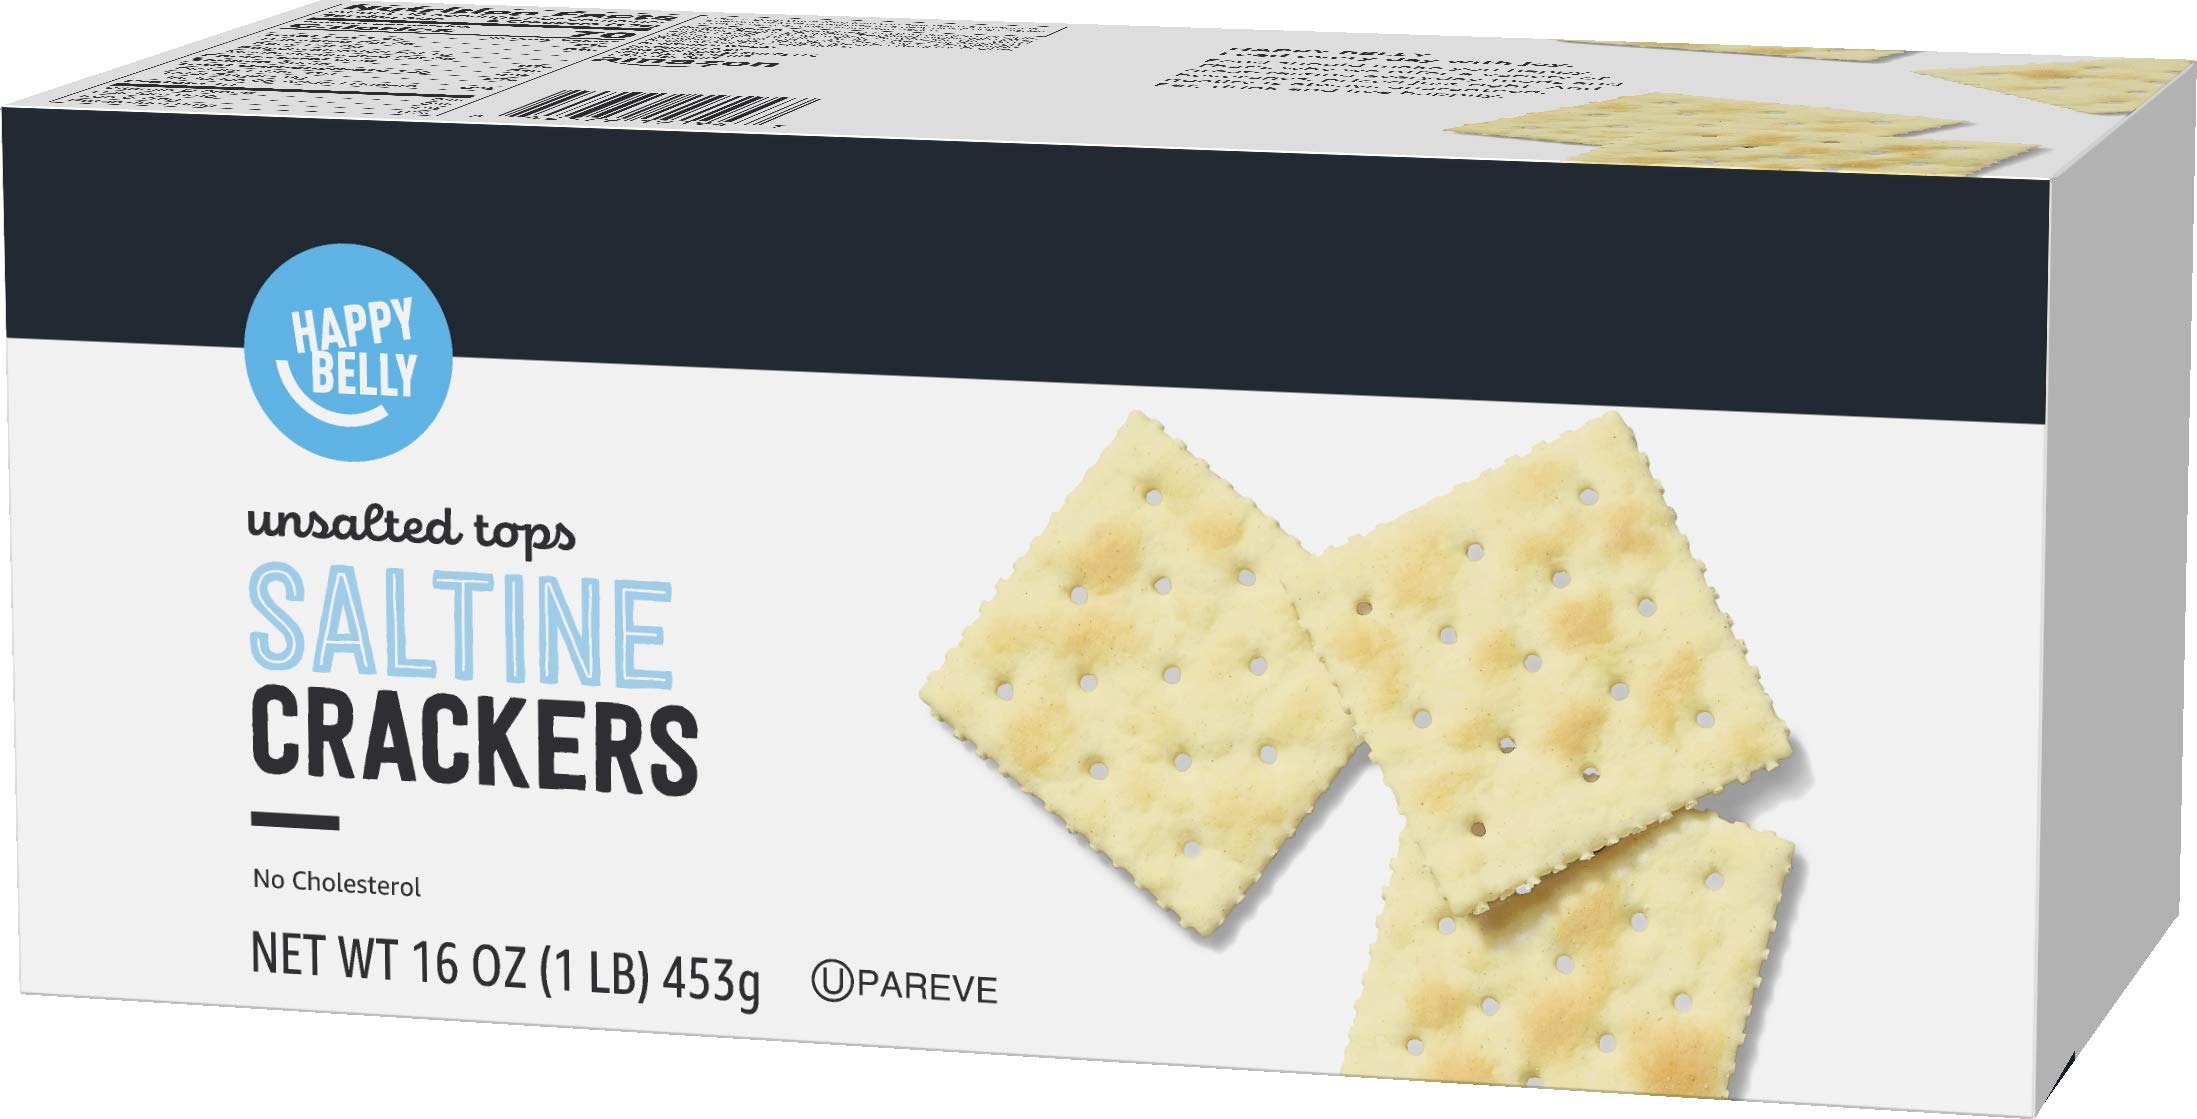
Item Name: Amazon Brand - Happy Belly Unsalted Tops Saltine, 16 Ounce (Pack of 1)
Bullet Point 1: One 16-ounce box of Happy Belly Unsalted Top Saltines
Bullet Point 2: An Amazon Brand
Value: 16.0
Unit: Ounce

Price: 1.89